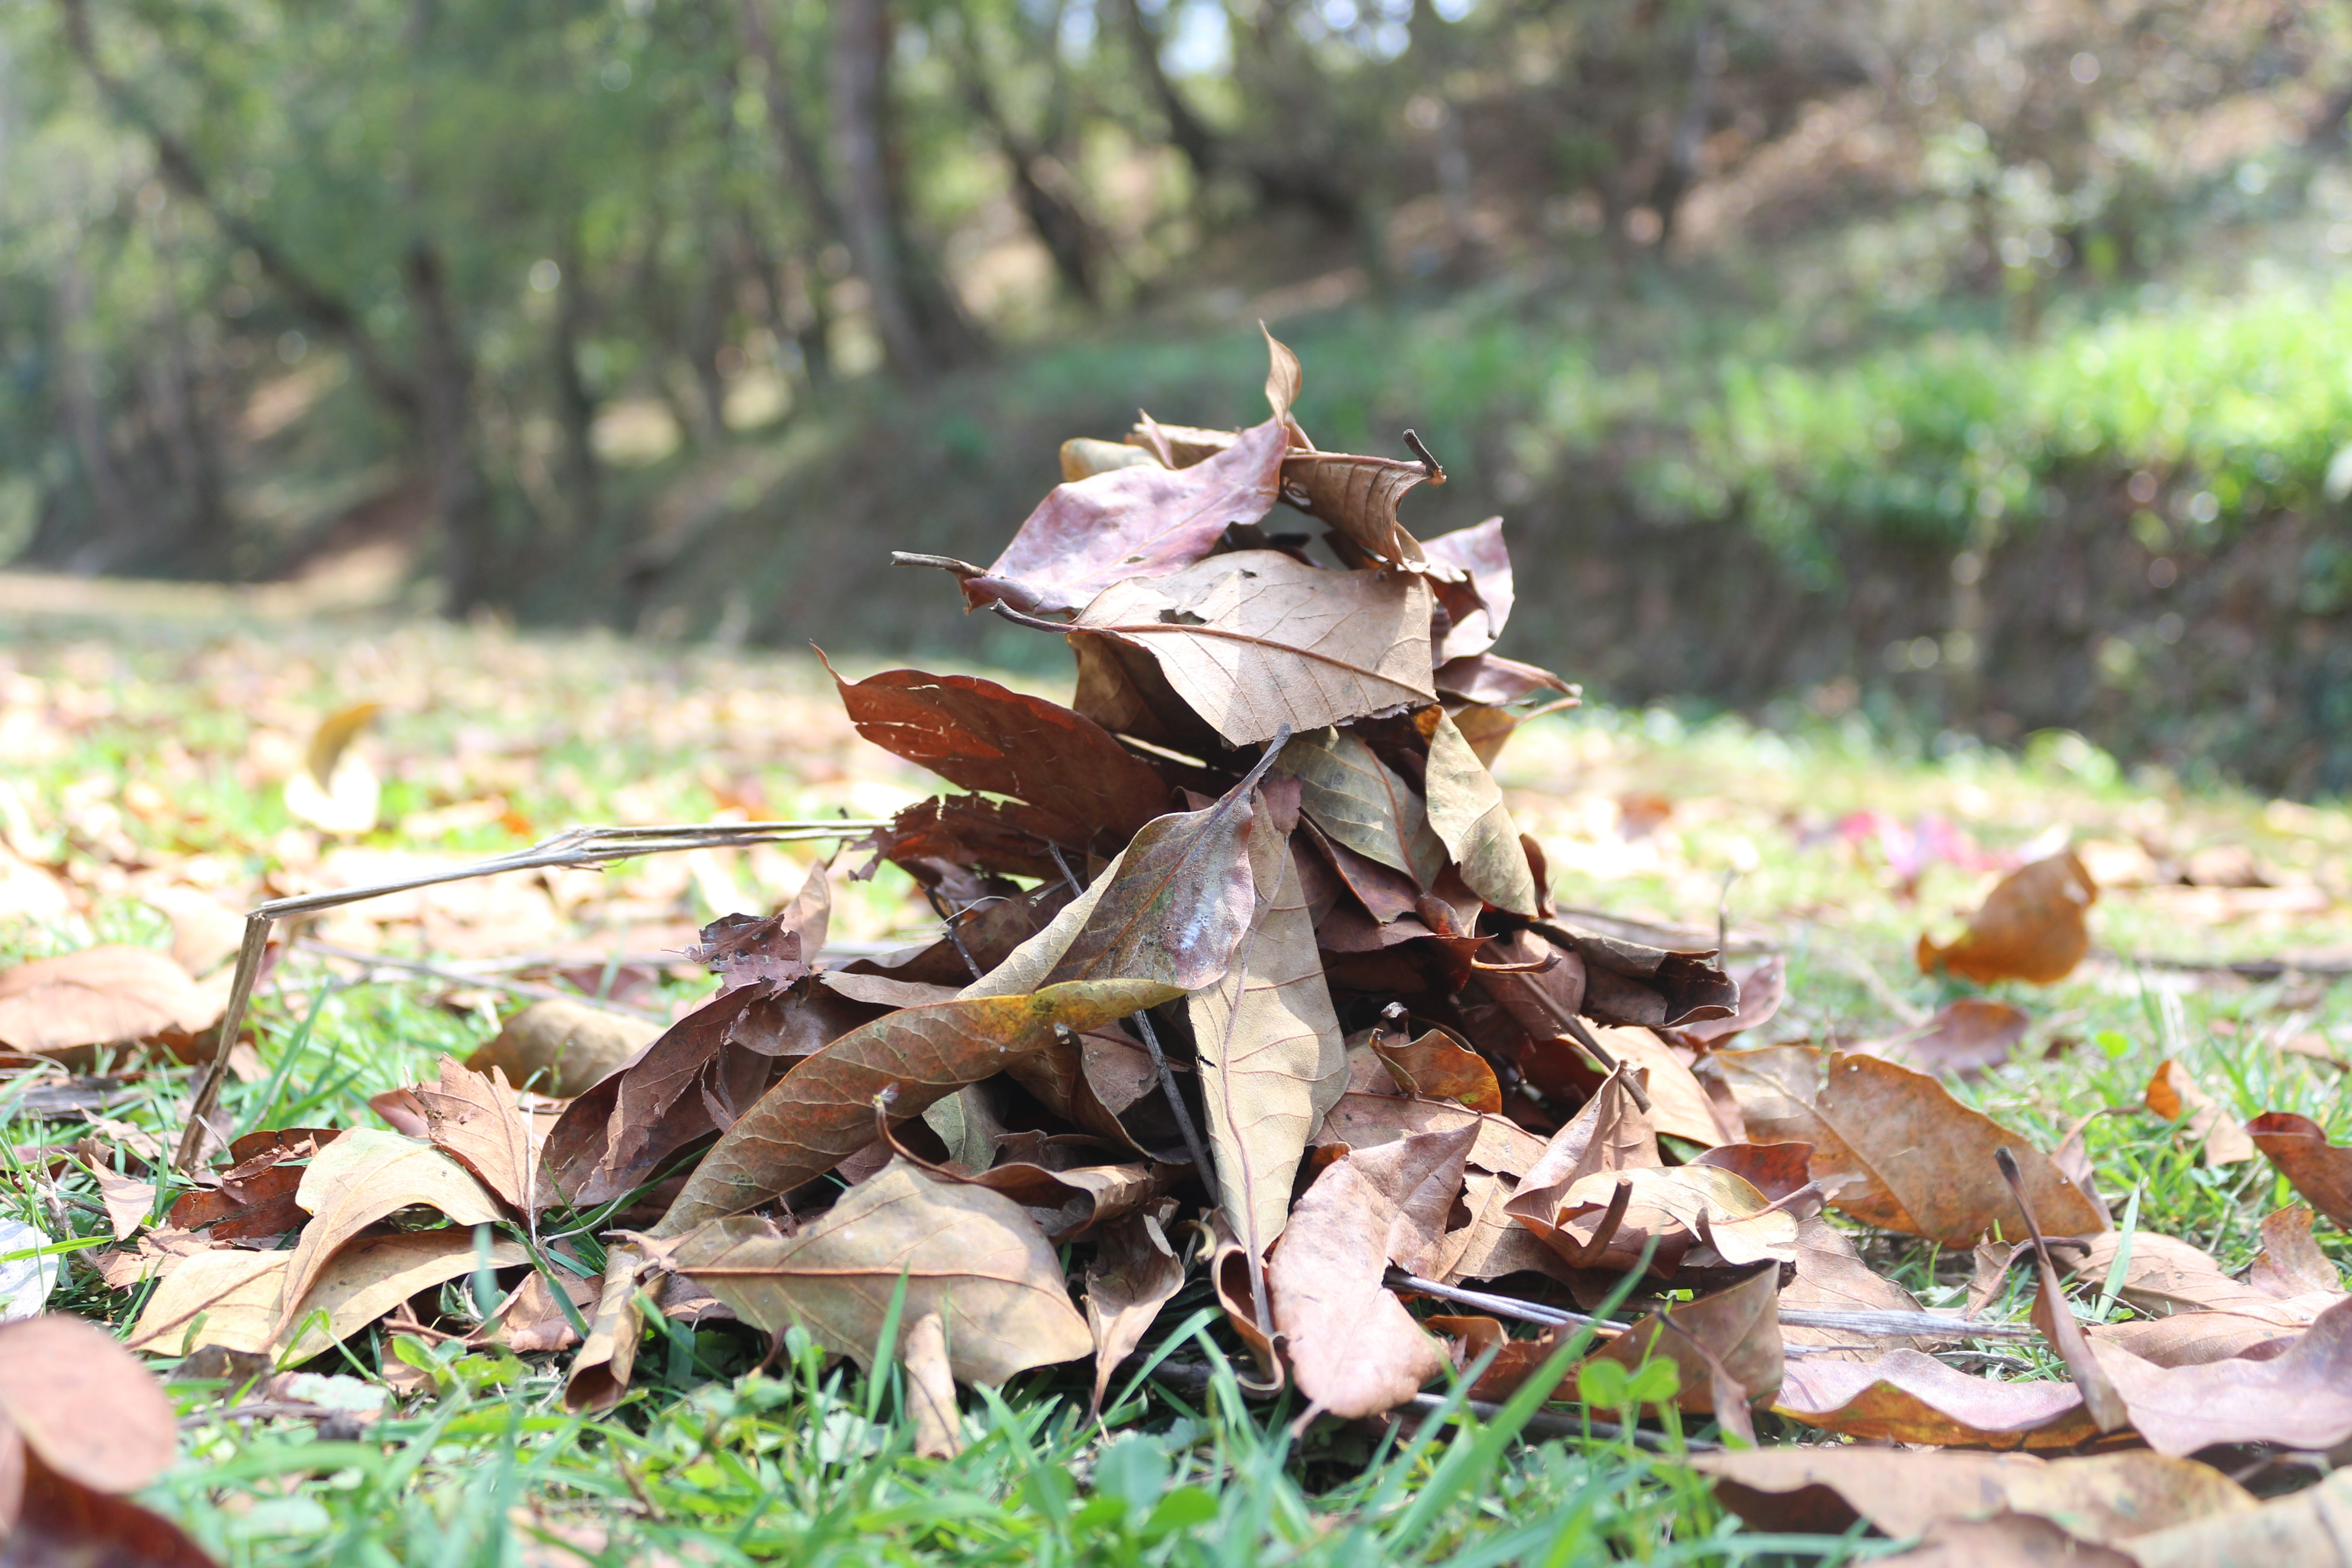
tree, nature, forest, plant, wood, leaf, fall, flower, dry, foliage, autumn, brown, soil, dried, flora, season, leaves, litter, woodland, heap, gathered, woody plant